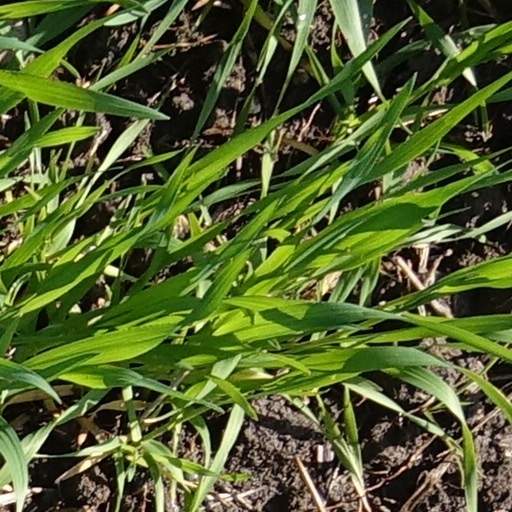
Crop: wheat